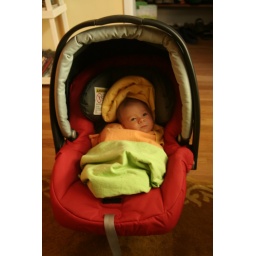
I'm cute in my car seat